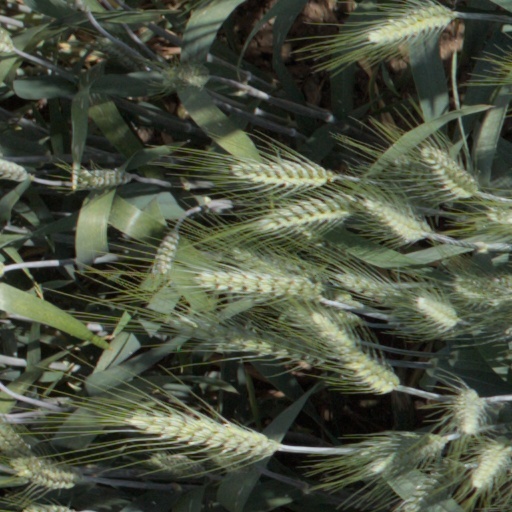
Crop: wheat